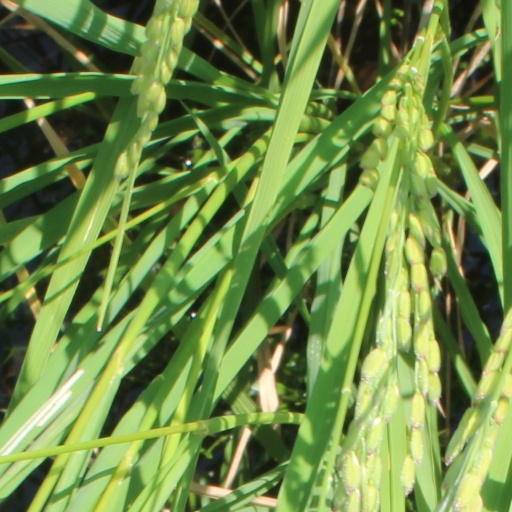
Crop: rice